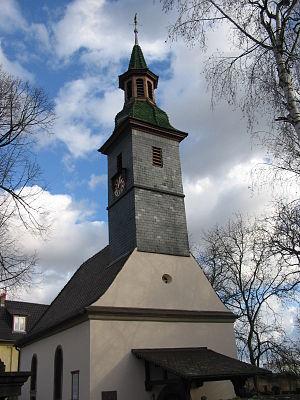
Mittelhausbergen est une commune française située dans le département du Bas-Rhin, en région Grand Est.